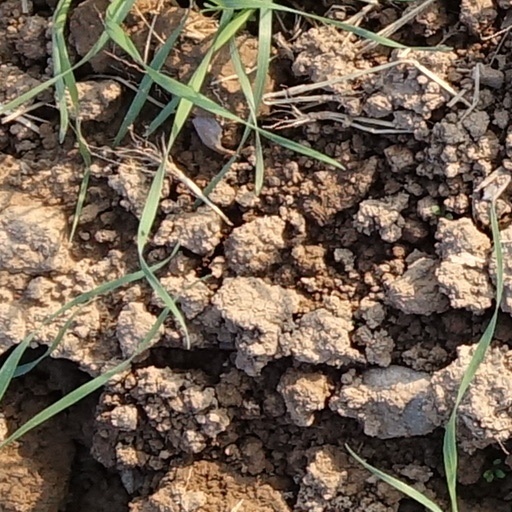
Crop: wheat